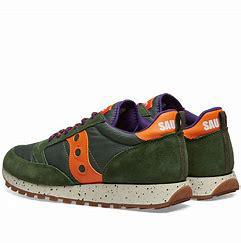
Brand: Saucony
Model: Jazz